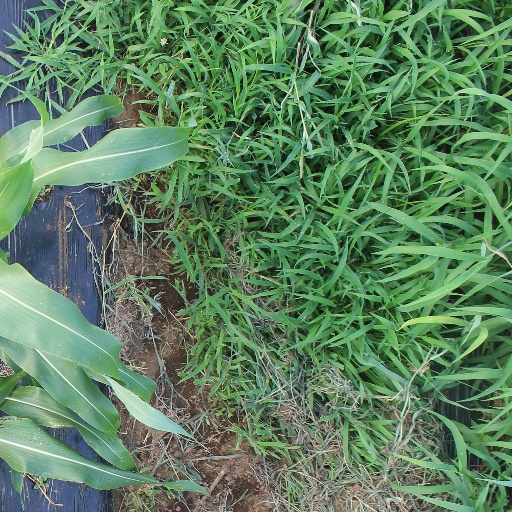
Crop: sorghum